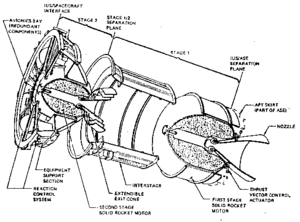
L'étage Inertial Upper Stage, ou IUS, est un étage supérieur de fusée développé par la société Boeing pour répondre aux besoins de lancement de satellites géostationnaires et de sondes spatiales par la navette spatiale américaine, en attendant la mise au point du remorqueur spatial « Space Tug ».